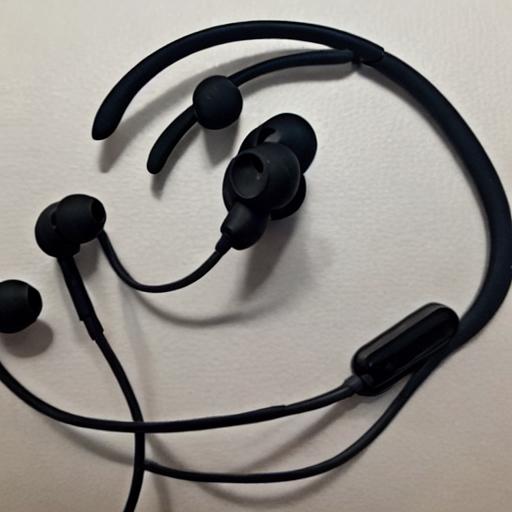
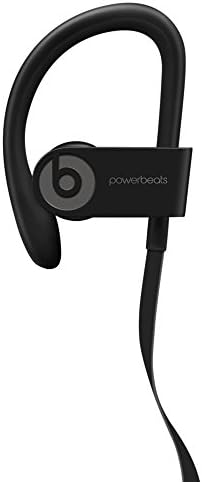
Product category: headphones
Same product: no